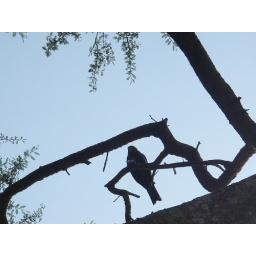
A Hawk eating fish landed directly above our table at the resort.